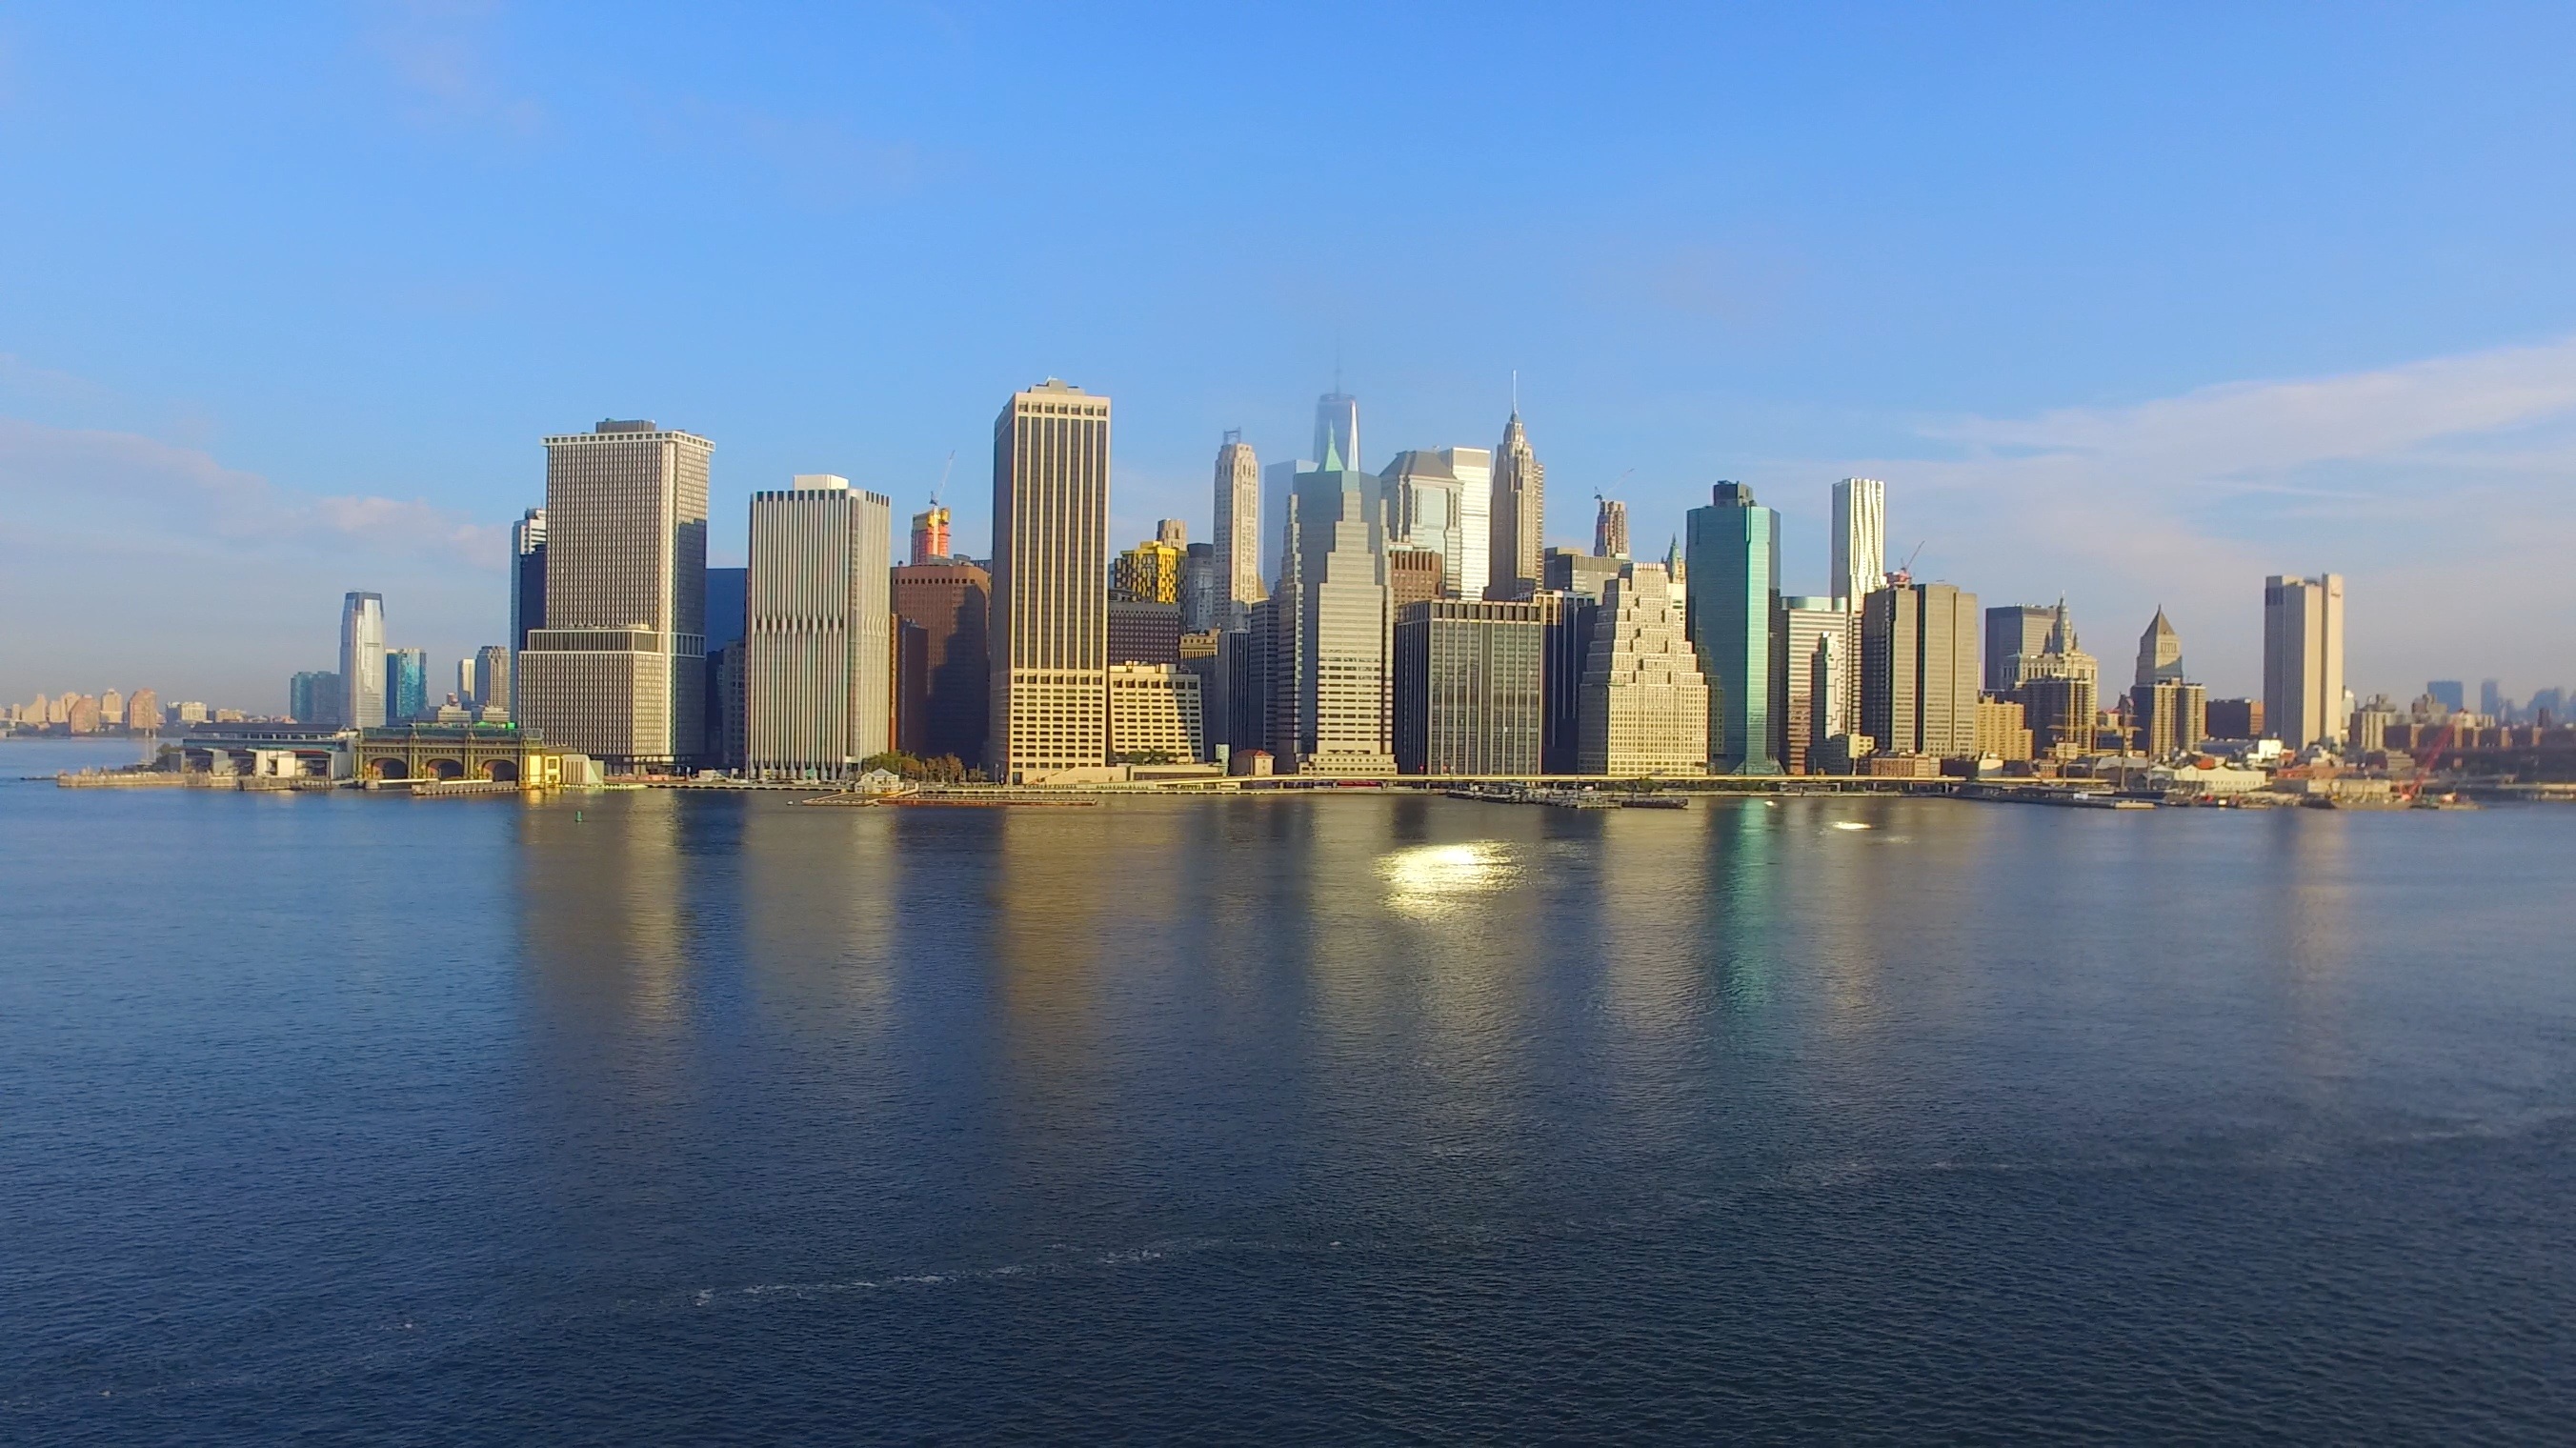
horizon, skyline, city, skyscraper, cityscape, downtown, dusk, reflection, landmark, tower block, new, york, metropolis, new york city skyline, geographical feature, human settlement, metropolitan area